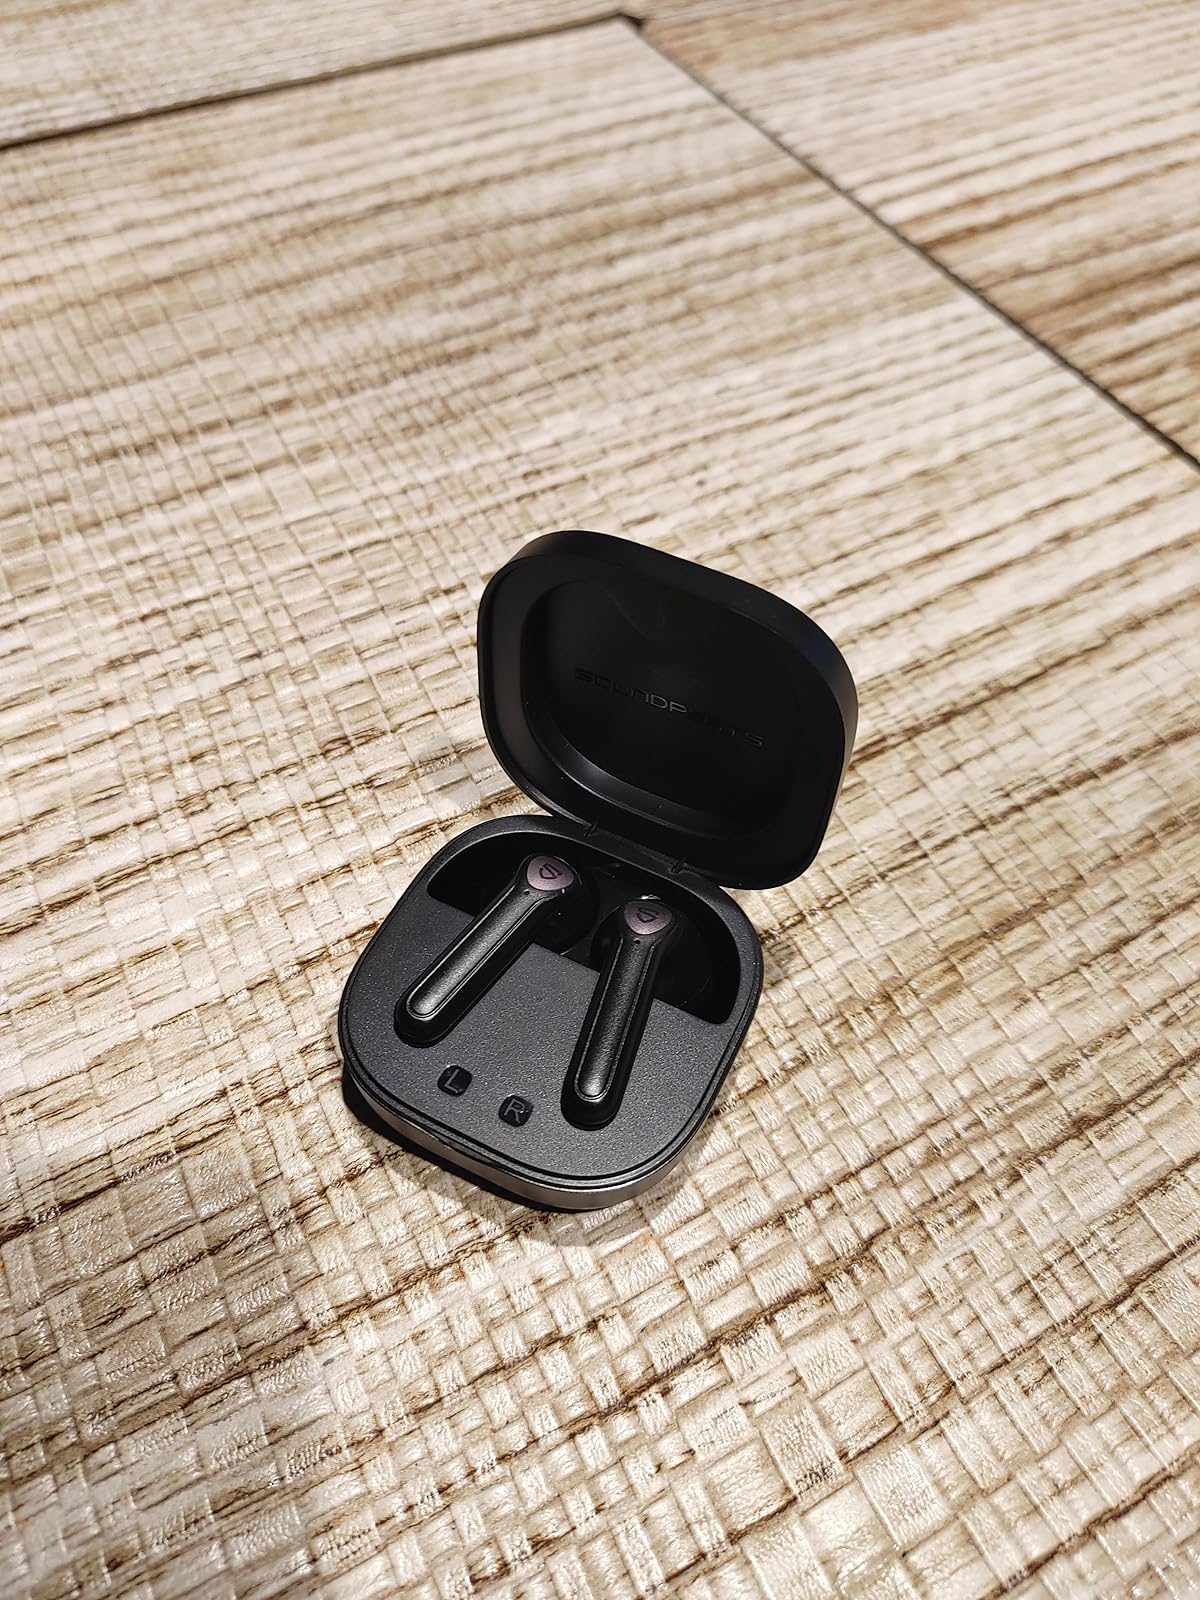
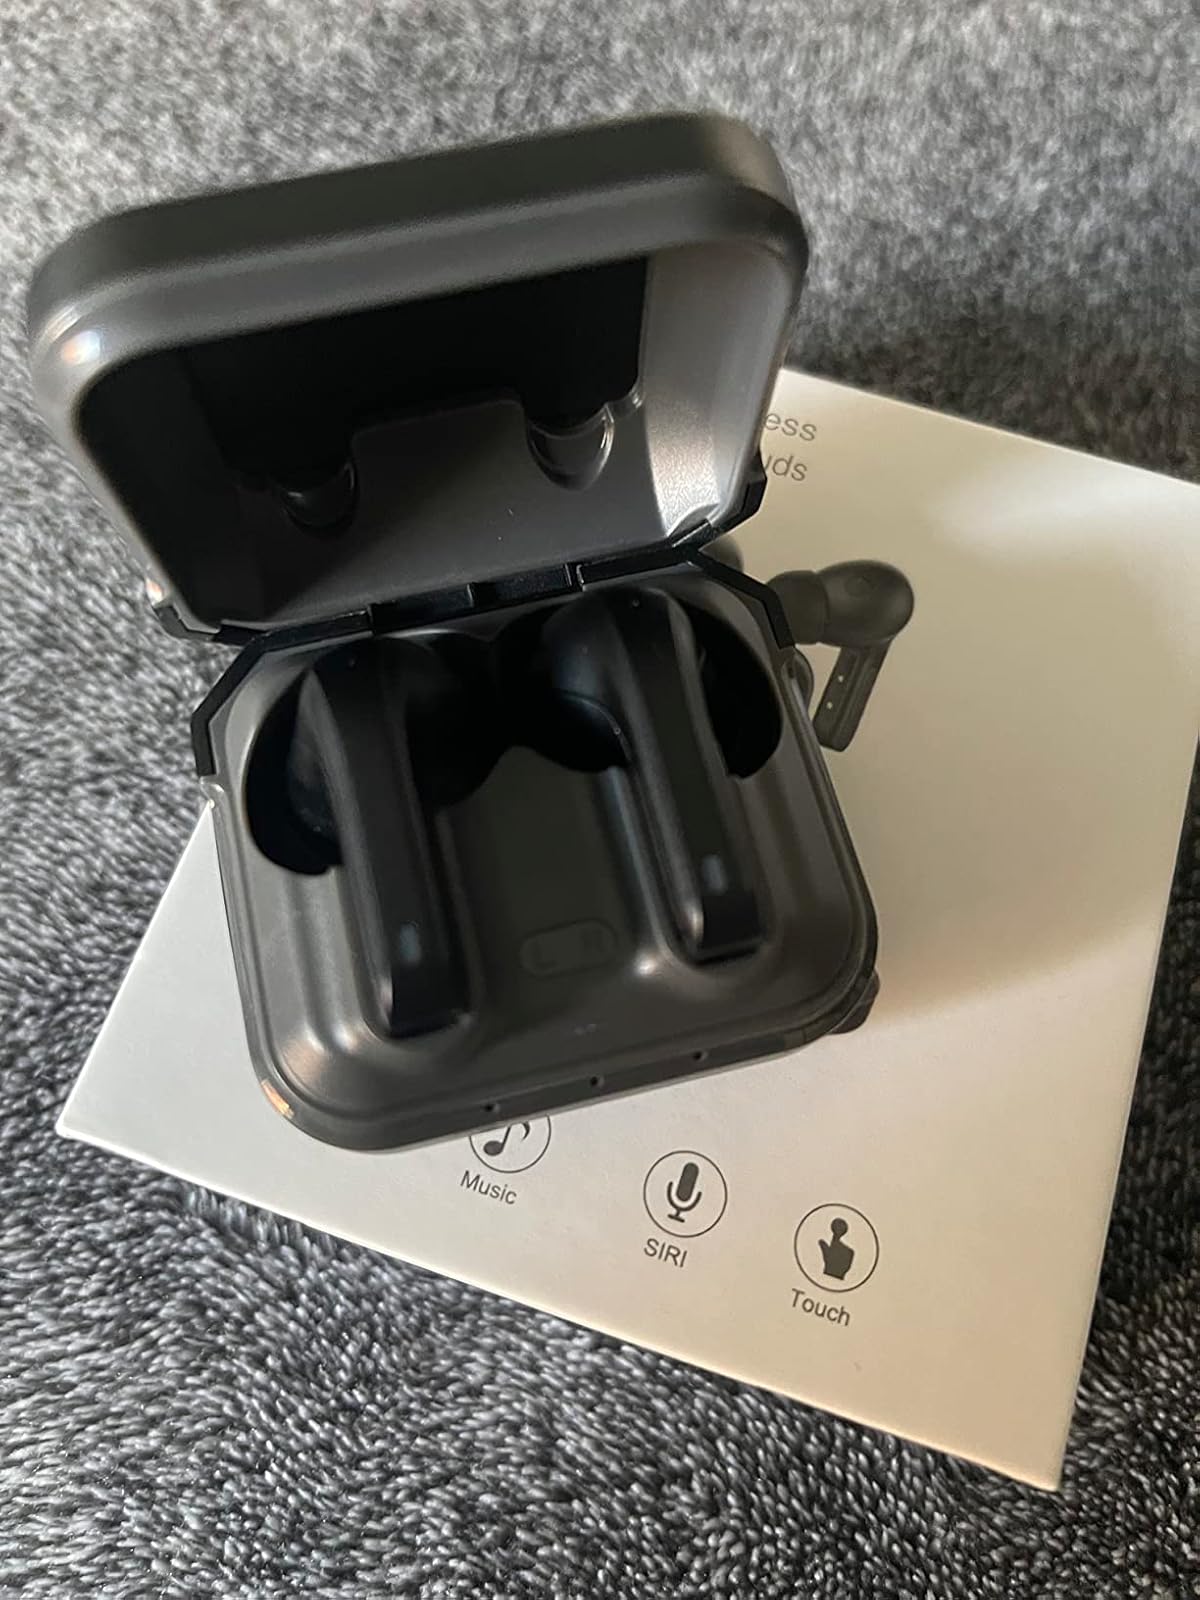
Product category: earbuds
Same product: no